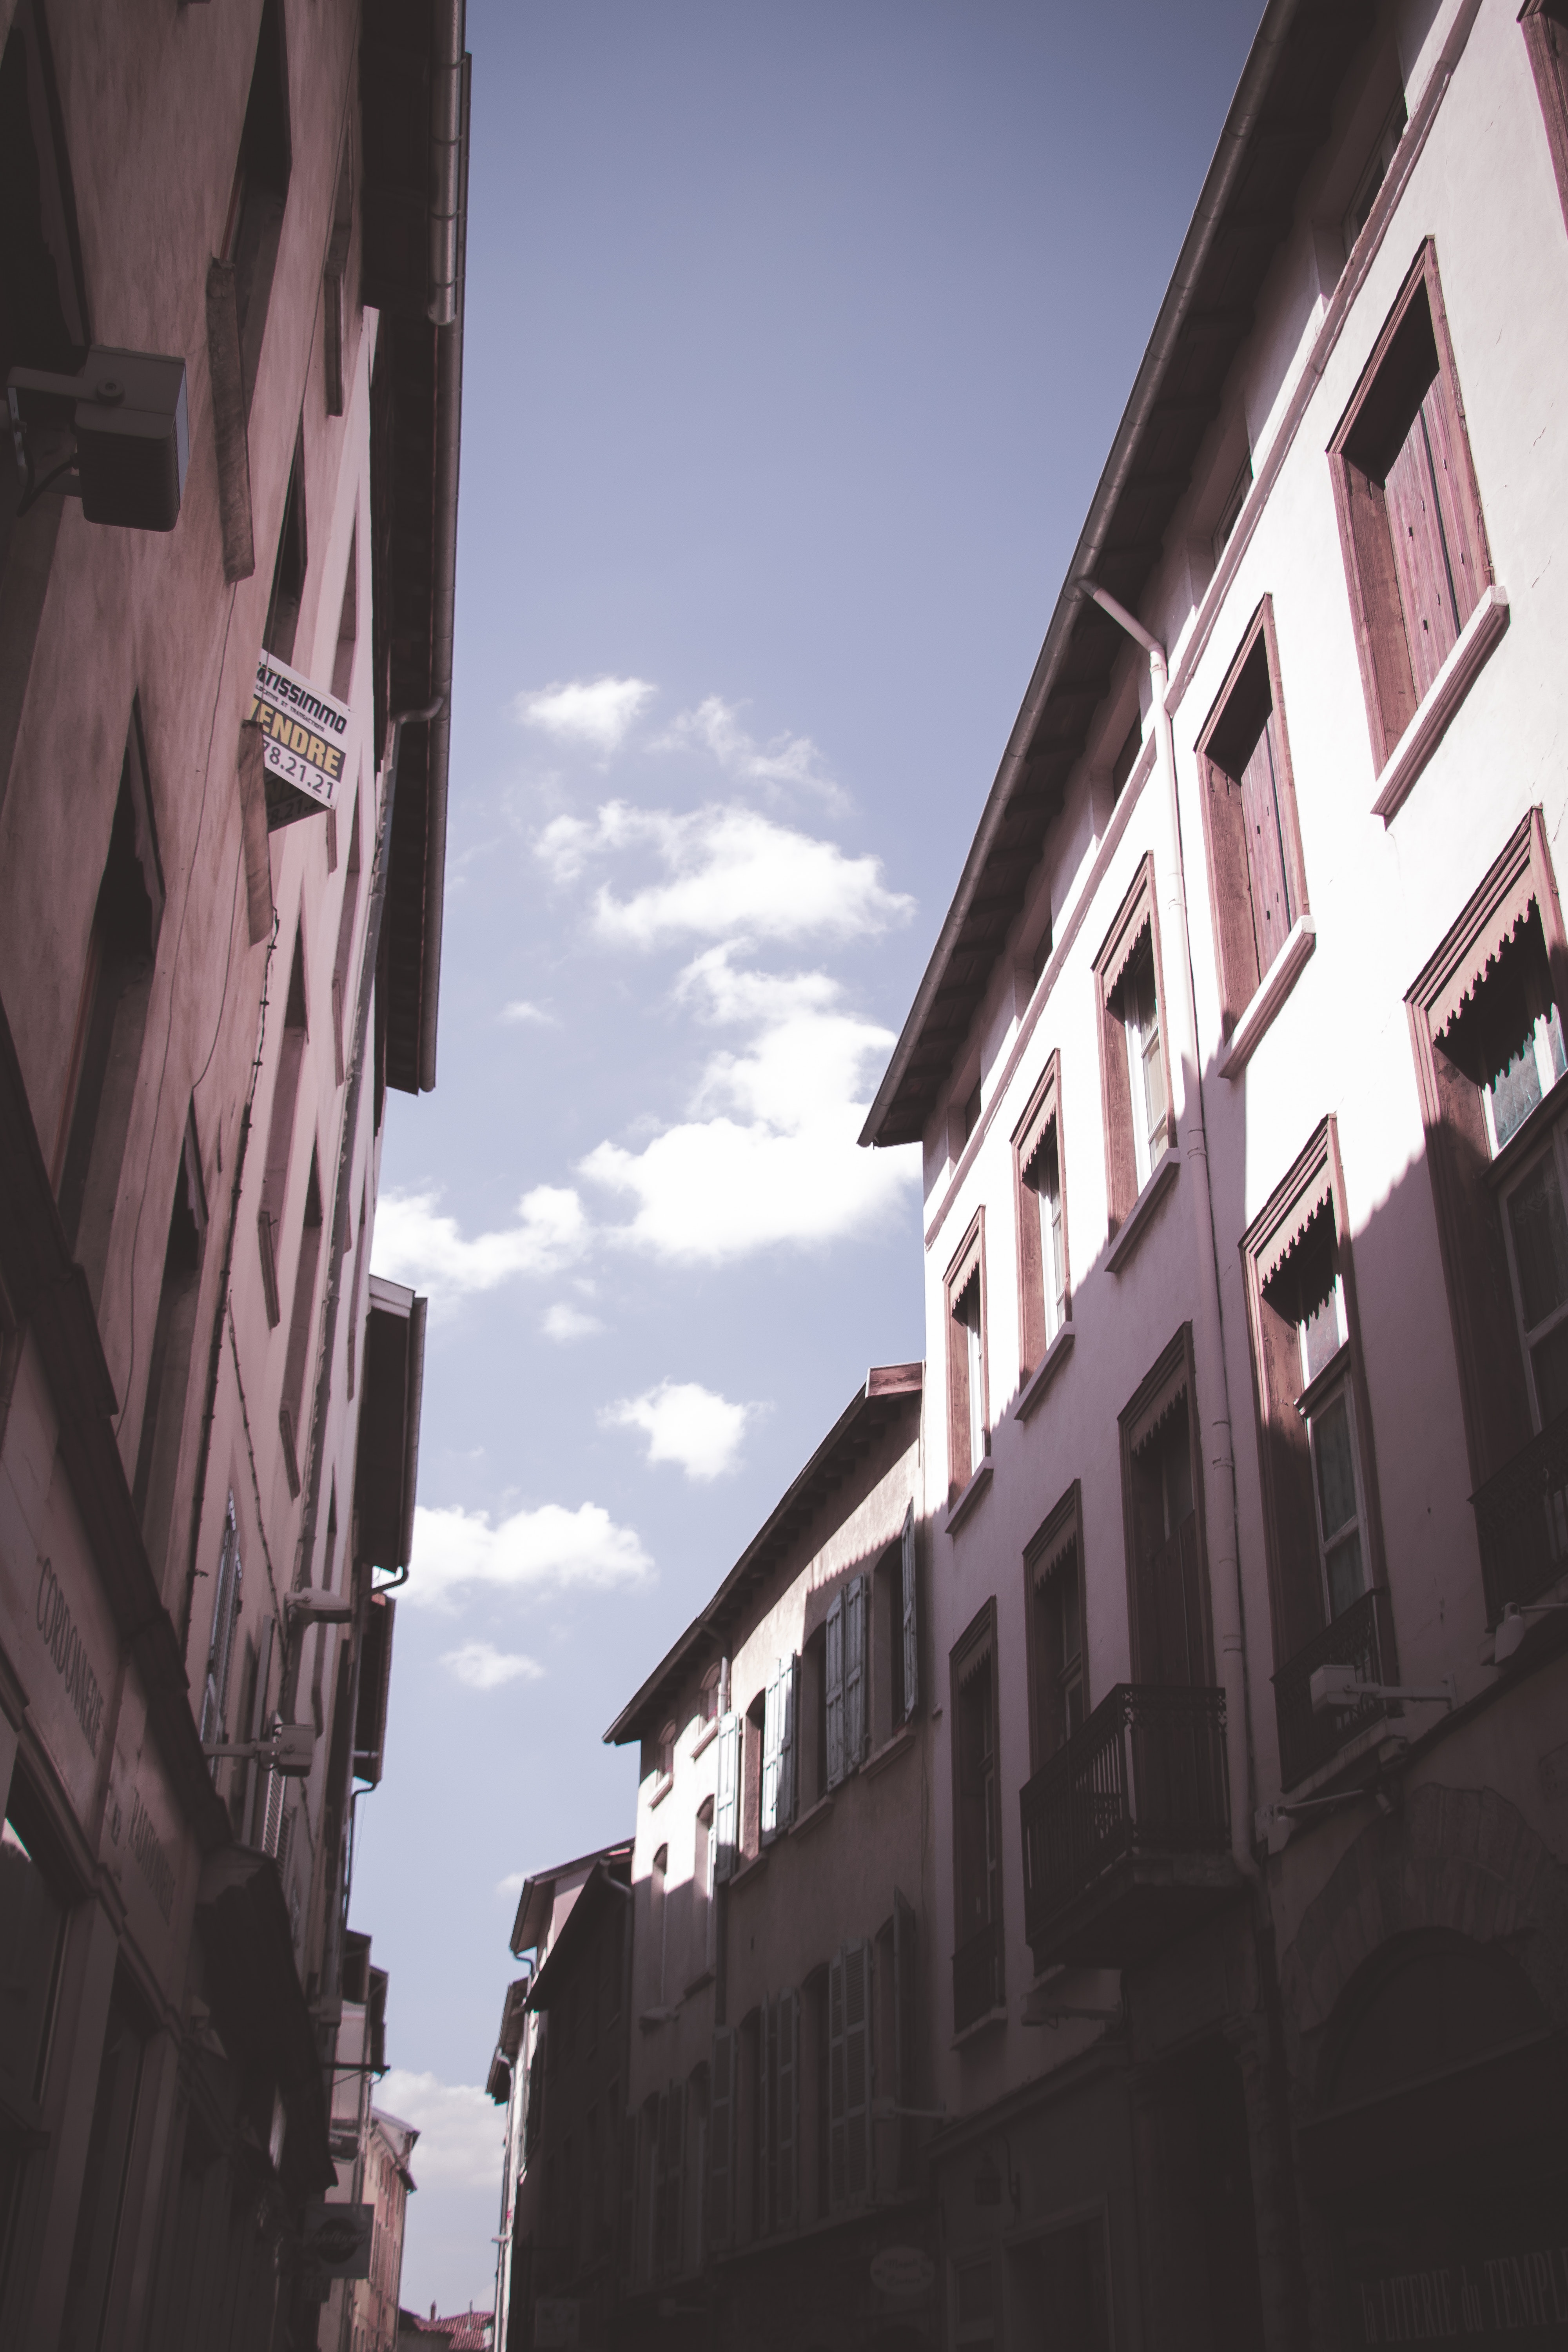
sky, architecture, town, daytime, neighbourhood, street, urban area, building, alley, infrastructure, house, city, facade, road, Material property, window, cloud, sunlight, photography, metropolis, Tints and shades, home, residential area, downtown, apartment